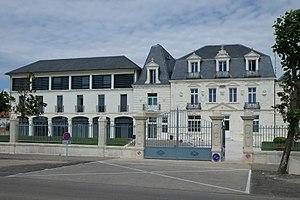
Centre Beauséjour Châtelaillon-Plage Charente-Maritime France
Châtelaillon-Plage est une commune du Sud-Ouest de la France située dans le département de la Charente-Maritime.